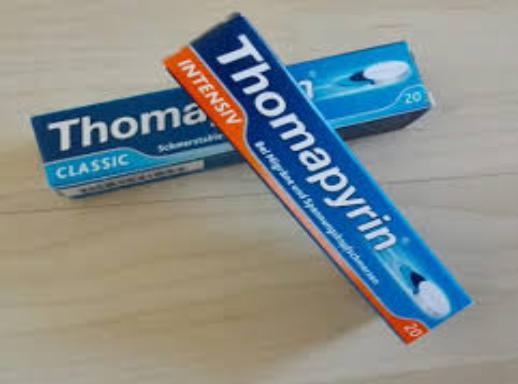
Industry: Medical